Ireland

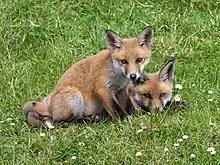
Two red foxes ("Vulpes vulpes") in Gubbeen, County Cork

Unlike Great Britain which had a land bridge with mainland Europe, Ireland only had an ice bridge ending around 14,000 years ago at the end of the last ice age and as a result, it has fewer land animal and plant species than Great Britain or mainland Europe. There are 55 mammal species in Ireland, and of them, only 26 land mammal species are considered native to Ireland. Some species, such as, the red fox, hedgehog and badger, are very common, whereas others, like the Irish hare, red deer and pine marten are less so. Aquatic wildlife, such as species of sea turtle, shark, seal, whale, and dolphin, are common off the coast. About 400 species of birds have been recorded in Ireland. Many of these are migratory, including the barn swallow.